Chichester Canal

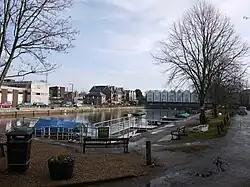
Southgate basin at the Chichester end of the canal in 2011

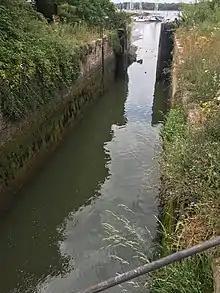
Salterns sea lock

In 1953 the canal and surrounding lands were sold to West Sussex County Council for £7,500. The council let plans be known to use part of the canal for road improvement; on opposition and with higher priority issues for funds, these never took place. The section below Cutfield Bridge continued to be leased to the Chichester Yacht Company while the upper part of the canal was leased to Chichester Canal Angling Association.